ATL (film)

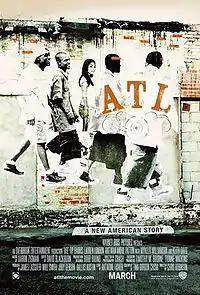
Theatrical release poster

ATL is a 2006 American coming-of-age comedy-drama film, and the feature film directorial debut of music video director Chris Robinson. The screenplay was written by Tina Gordon Chism from an original story by Antwone Fisher, and is loosely based on the experiences of the film's producers Dallas Austin and Tionne "T-Boz" Watkins growing up in Atlanta, Georgia (ATL). The film is a coming-of-age tale concerning Rashad, played by Atlanta native and hip hop artist T.I. (credited as Tip Harris) in his film debut, and his friends in their final year in high school and on the verge of adulthood. The film also stars Antwan Andre Patton, more commonly known as Big Boi of the hip hop group OutKast; Evan Ross; Jackie Long; Jason Weaver; Lauren London; and Mykelti Williamson.